Lifting beam

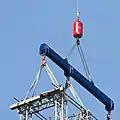
Rigging of an asymmetrical scaffolding piece: the lifting beam is blue, the load is attached to the beam using grey slings

The lifting beam (also known as traverse, spreader beam) is a steel beam that is attached to the hook of the crane in order to spread the slings from one end of an elongated load (like a wall panel) to another. The bottom of the beam has multiple connection points for hanging the load.